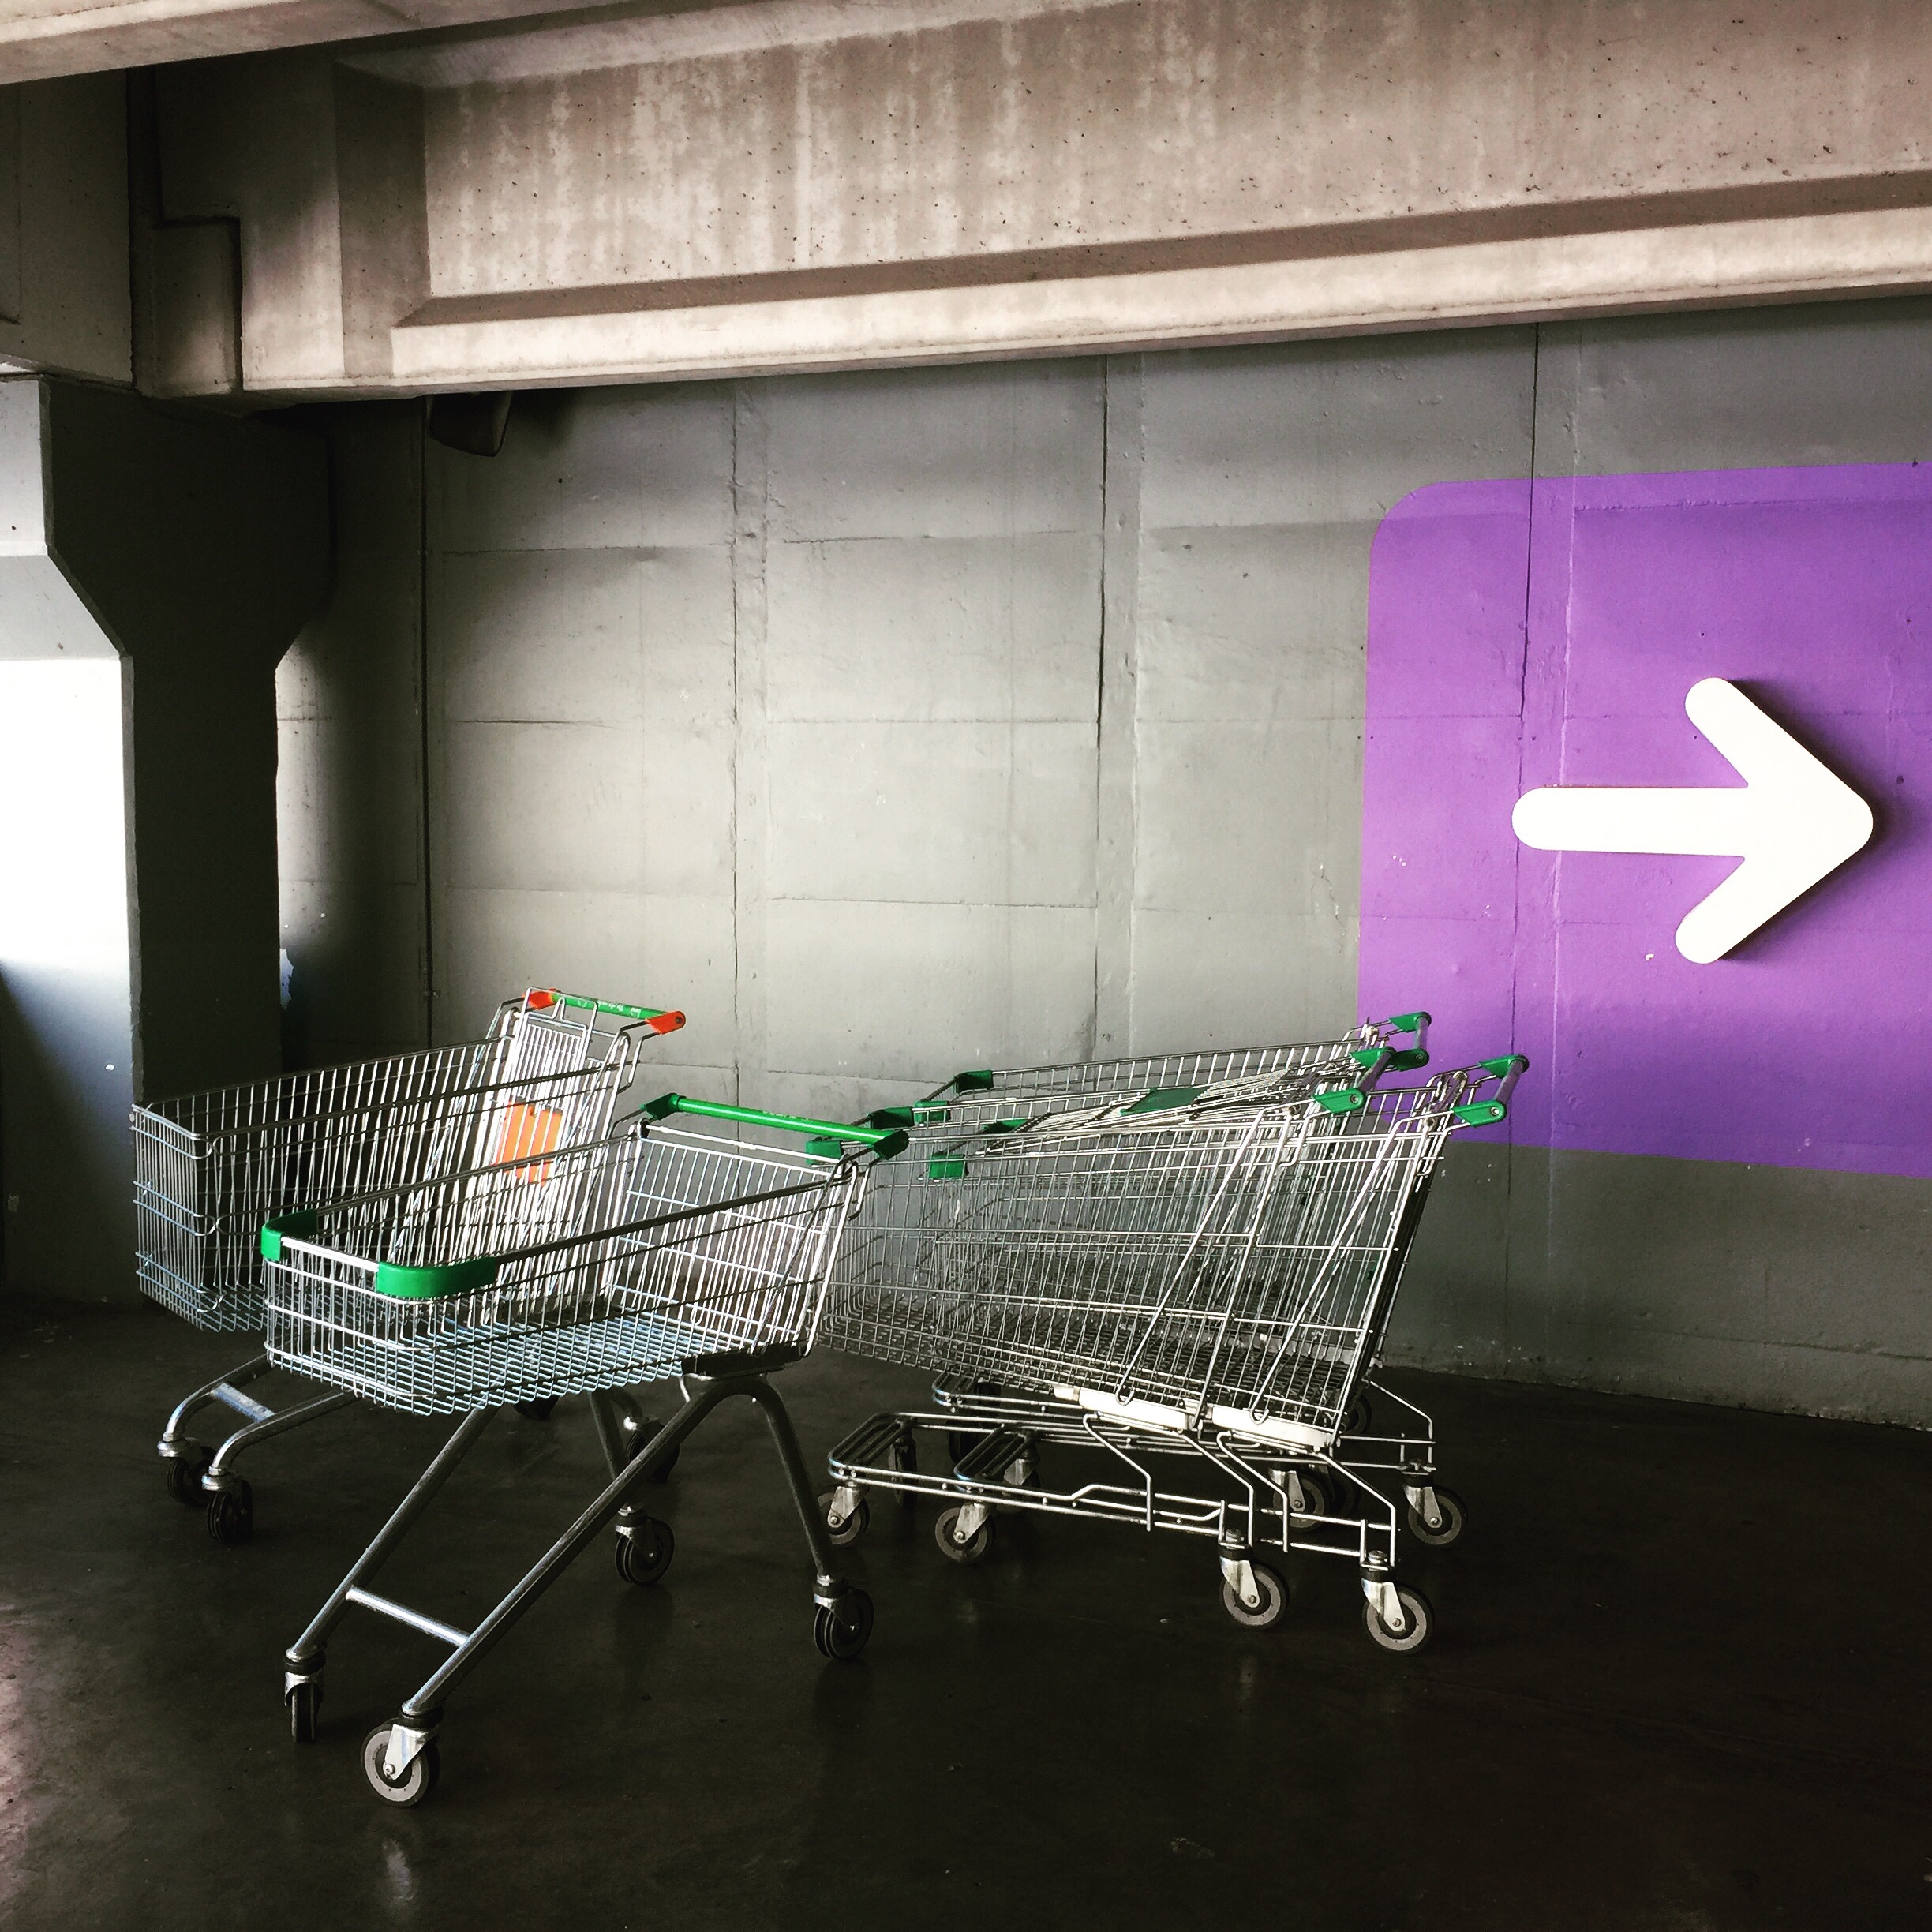
iphone, wall, furniture, interior design, art, design, instagram, argentina, shape, iphoneography, project365, squareformat, rodrigoparedes, buenosaires, ar, 160378, 160378com, www160378com, iphone6plus, 296, display device